Strand, Akershus

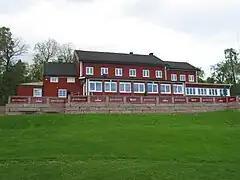
Strand Restaurant.

The district is located west of Stabekk and Fornebulandet and east of Høvik. To the south is Holtekilen, an arm of the Oslofjord. It has its name from the cotter's farm Strandbakken, which for many years belonged to the farm Store Stabekk. In 1886 Strandbakken was bought by barrister Henrik Homan, who built a villa there. The villa was bought by Bærum municipality in 1924, and became the well-known Strand Restaurant. The surrounding area was developed into a park (Strandparken) and a small boat harbor. Strand Restaurant is currently administered by the sailing club Bærum SF. Boat traffic to nearby islands was discontinued in the 1960s. The canoeing club Strand KK, founded 1936, has its name from the district, but today their base is at Høvik. A small tennis club founded in 1975, Strand TK, is based in Strandparken.